C19orf22

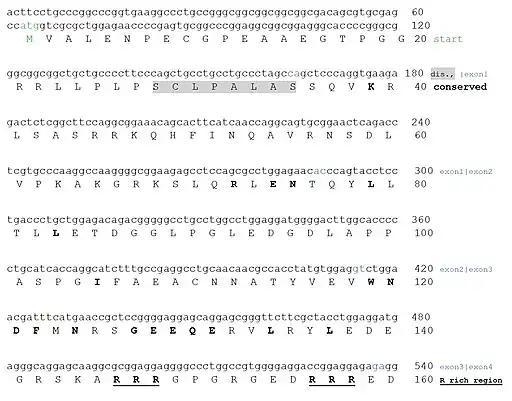
Conceptual Translation Part 1 - 5'UTR region and protein sequence.

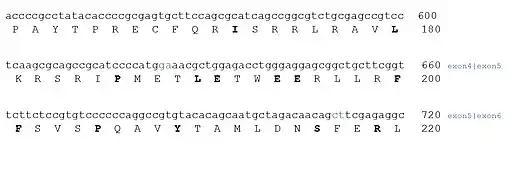
Conceptual Translation Part 2 - protein sequence.

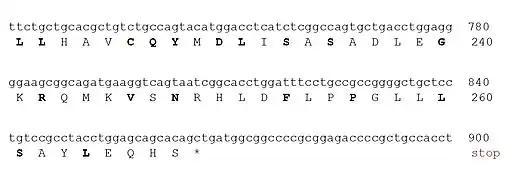
Conceptual Translation Part 3 - protein sequence.

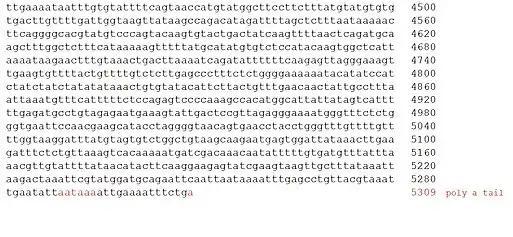
Conceptual Translation Part 4 - end of the 3'UTR region.

There are many orthologs of c19orf22, both strict and distant, but there are no paralogs. C19orf22 is estimated to have first appeared in fish more than 550 million years ago. The gene is found in jawed and jawless fish. It is found in vertebrates, but it is not found in invertebrates. C19orf22 is evolving moderately slowly, as it is evolving more slowly than fibrinogen alpha and cytochrome C, which are indicators used to gauge evolution.